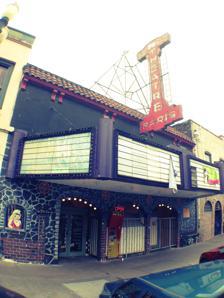
Building: Paris Theatre (Portland, Oregon)
Country: United States of America
Year built: 1890
Historic building in Portland, Oregon, U.S. This article is about the theatre in Portland, Oregon. For other uses, see Paris Theater . Paris Theatre The theater's front exterior in 2013 Paris Theatre Location in Portland Show map of Portland, Oregon Paris Theatre Location in Oregon Show map of Oregon Paris Theatre Location in United States Show map of the United States Former names Third Avenue Theatre Address 6 Southwest Third Avenue Location Portland, Oregon , United States Coordinates 45°31′22″N 122°40′24″W / 45.52288°N 122.67320°W / 45.52288; -122.67320 Owner Chris Lenahan Brad McCray Type Theatre Opened 1890 ( 1890 ) Website www .theparispdx .com Paris Theatre , formerly Third Avenue Theatre and also known as Paris Theater or Ray's Paris Theatre , is an historic building in Portland, Oregon 's Old Town Chinatown neighborhood, in the United States. The theatre was constructed in 1890 and opened as a burlesque house. It was later converted to a cinema, then a club and music venue, before serving as an adult movie theater until 2016. The building was a live venue and nightclub until it closed in October 2019. History This section needs expansion . You can help by adding to it . ( February 2017 ) Paris Theatre, located at 6 Southwest Third Avenue at the intersection of Third and West Burnside Street in downtown Portland 's Old Town Chinatown neighborhood, operates as a venue and nightclub . The building was completed in 1890 and opened as a burlesque house under the name Third Avenue Theatre. The venue was later renamed Paris Theatre and converted to a movie cinema. It was listed in Film Daily from at least 1941 to 1950. The cinema screened the 1972 pornographic film Deep Throat for four years. By 2003, the building served as a nightclub and music venue. Adult movie theater The theater and adjacent storefronts at Southwest Third Avenue and West Burnside Street in 2014 In 2007, Ray Billings, owner of Jefferson Theatre , closed that venue and relocated his adult movie theater operation to the Paris. Cinema Treasures said the building's exterior featured a red marquee with "Theatre" written vertically and "Paris" appearing horizontally across the bottom. An additional four-panel marquee was displayed above the front entrance. The theater screened heterosexual adult films on one large screen and gay pornography on a smaller screen. It featured a stage where guests could engage in sexual activities in front of a crowd, along with a "perky exam table" and a "voyeuristic bedroom". The venue was open 24 hours to patrons age 18 or older; as of 2007, entry cost $8. In 2007, Willamette Week included the Paris in its list of Portland sites "Where Ghosts Wouldn't Be Caught Dead". The paper said of the venue, "Unfortunately, the Paris Theater ... hosts a bunch of winos, users and sleazy old guys the same age as your dad (or granddad), with their pants around their ankles and greasy cum rags in hand. A deformed zombie may be slightly more grotesque, but at least he won't flash you." In 2013, the same publication provided the following description of the theater and its clientele: Despite the many couples offerings, a recent visit finds a smattering of middle-aged men watching a massive projection of tattooed teenage girls being sloppily choked and slapped in the face. The men in the seats have their pants on and look nervous. The men standing in the aisles do not have their pants on, and look very comfortable. As you enter, all faces—translucent in the pale pink flicker of the theater—look away from the interlocking figures on the screen and gaze hopefully, instead, on you. Perhaps you will be something new. Perhaps you will be interesting. In 2016, Willamette Week referred to the Paris as "an adult movie theater, sex club and safe space for public masturbators", and a "shining beacon to furtive men hiding their faces from the Voodoo Doughnut line". Later use The Paris was an adult movie theater until 2016, when new owners Chris Lenahan and Brad McCray converted the space into a live venue and nightclub. Their plan is to host  weekend dance parties and return the venue to its old appearance, which includes front exterior improvements and returning the marquee. As of June 2016, the gay theater and dungeons were removed to open up the space, and a new bar was under construction. The projection room was being converted to a sound booth and seating was put into storage. The venue closed in October 2019. See also American burlesque Pornography in the United States Sex clubs in Portland, Oregon References